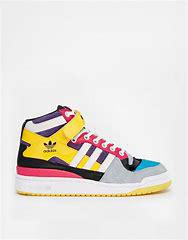
Brand: Adidas
Model: Forum Mid